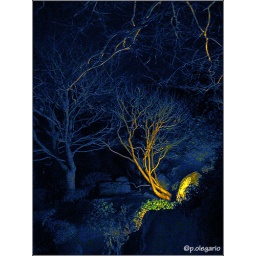
this is what happened when i used auto levels on a tree taken in a low-light situation.